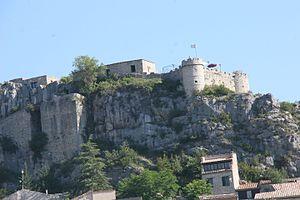
Le château de Trigance est situé sur la commune française de Trigance, dans le département du Var en région Provence-Alpes-Côte d’Azur.